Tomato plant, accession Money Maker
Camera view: horizontal (90 deg, fisheye); turntable rotation: 90 degrees
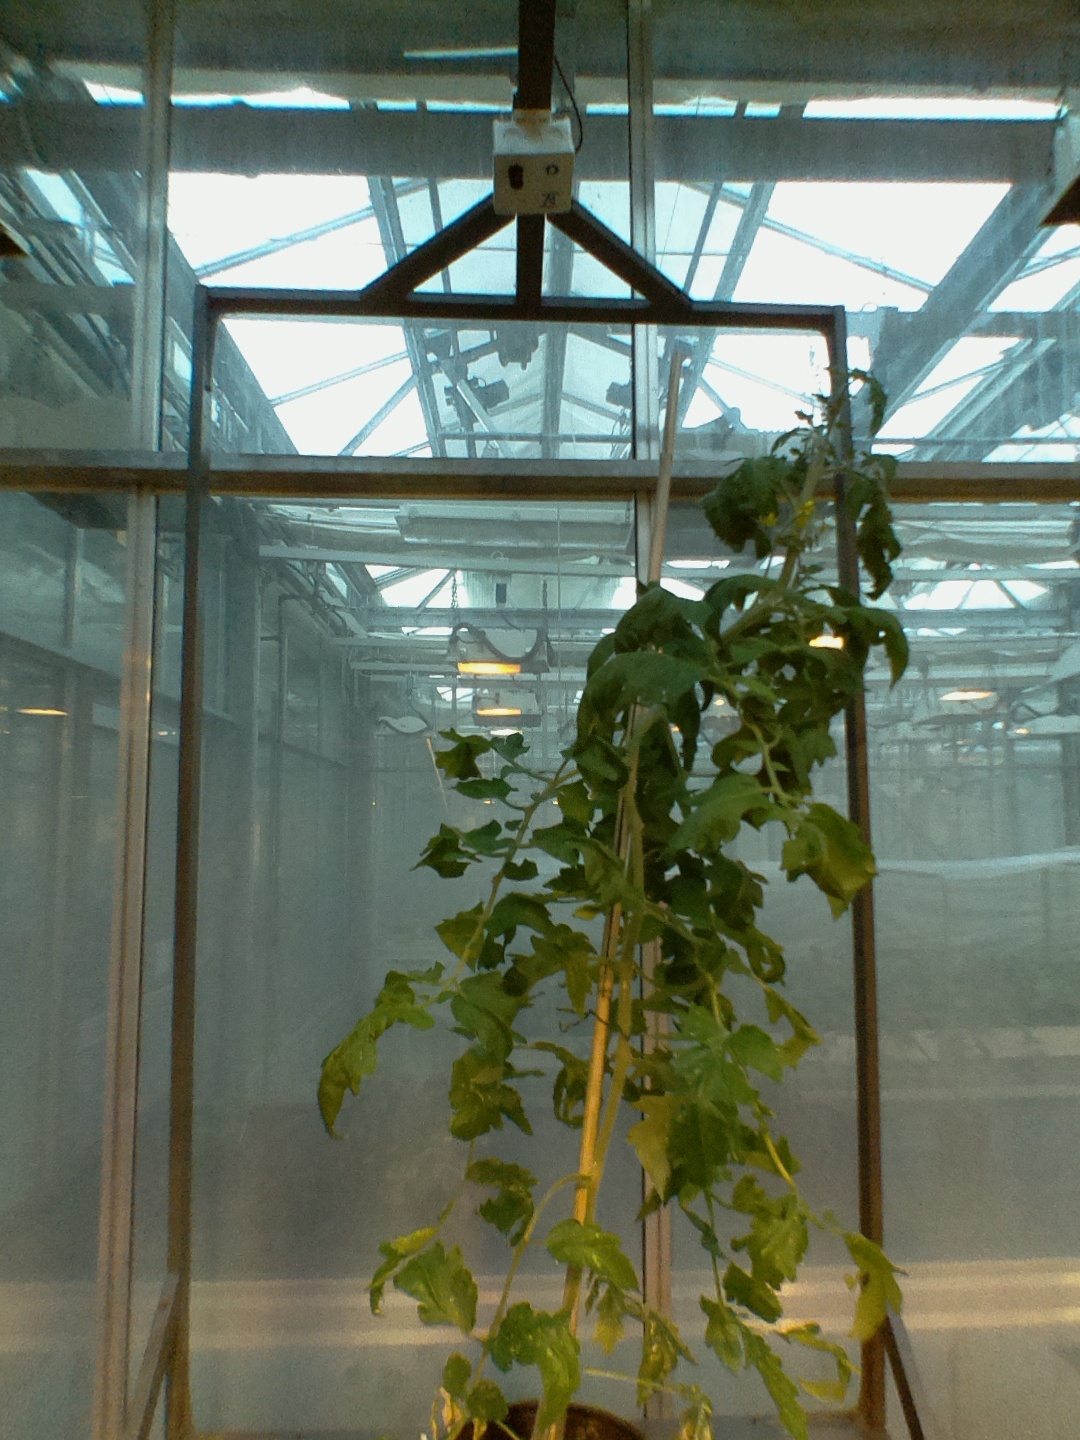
BBCH growth stage 65: Full flowering, 50%-60% of flowers open, first petals falling